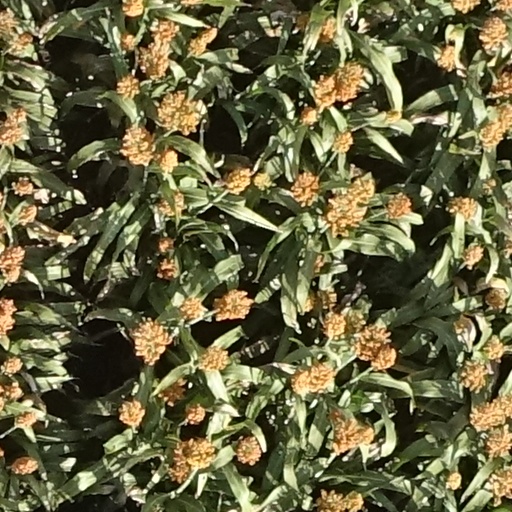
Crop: sorghum